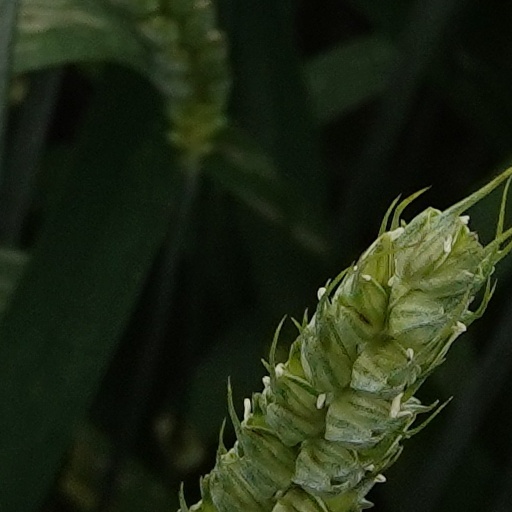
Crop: wheat